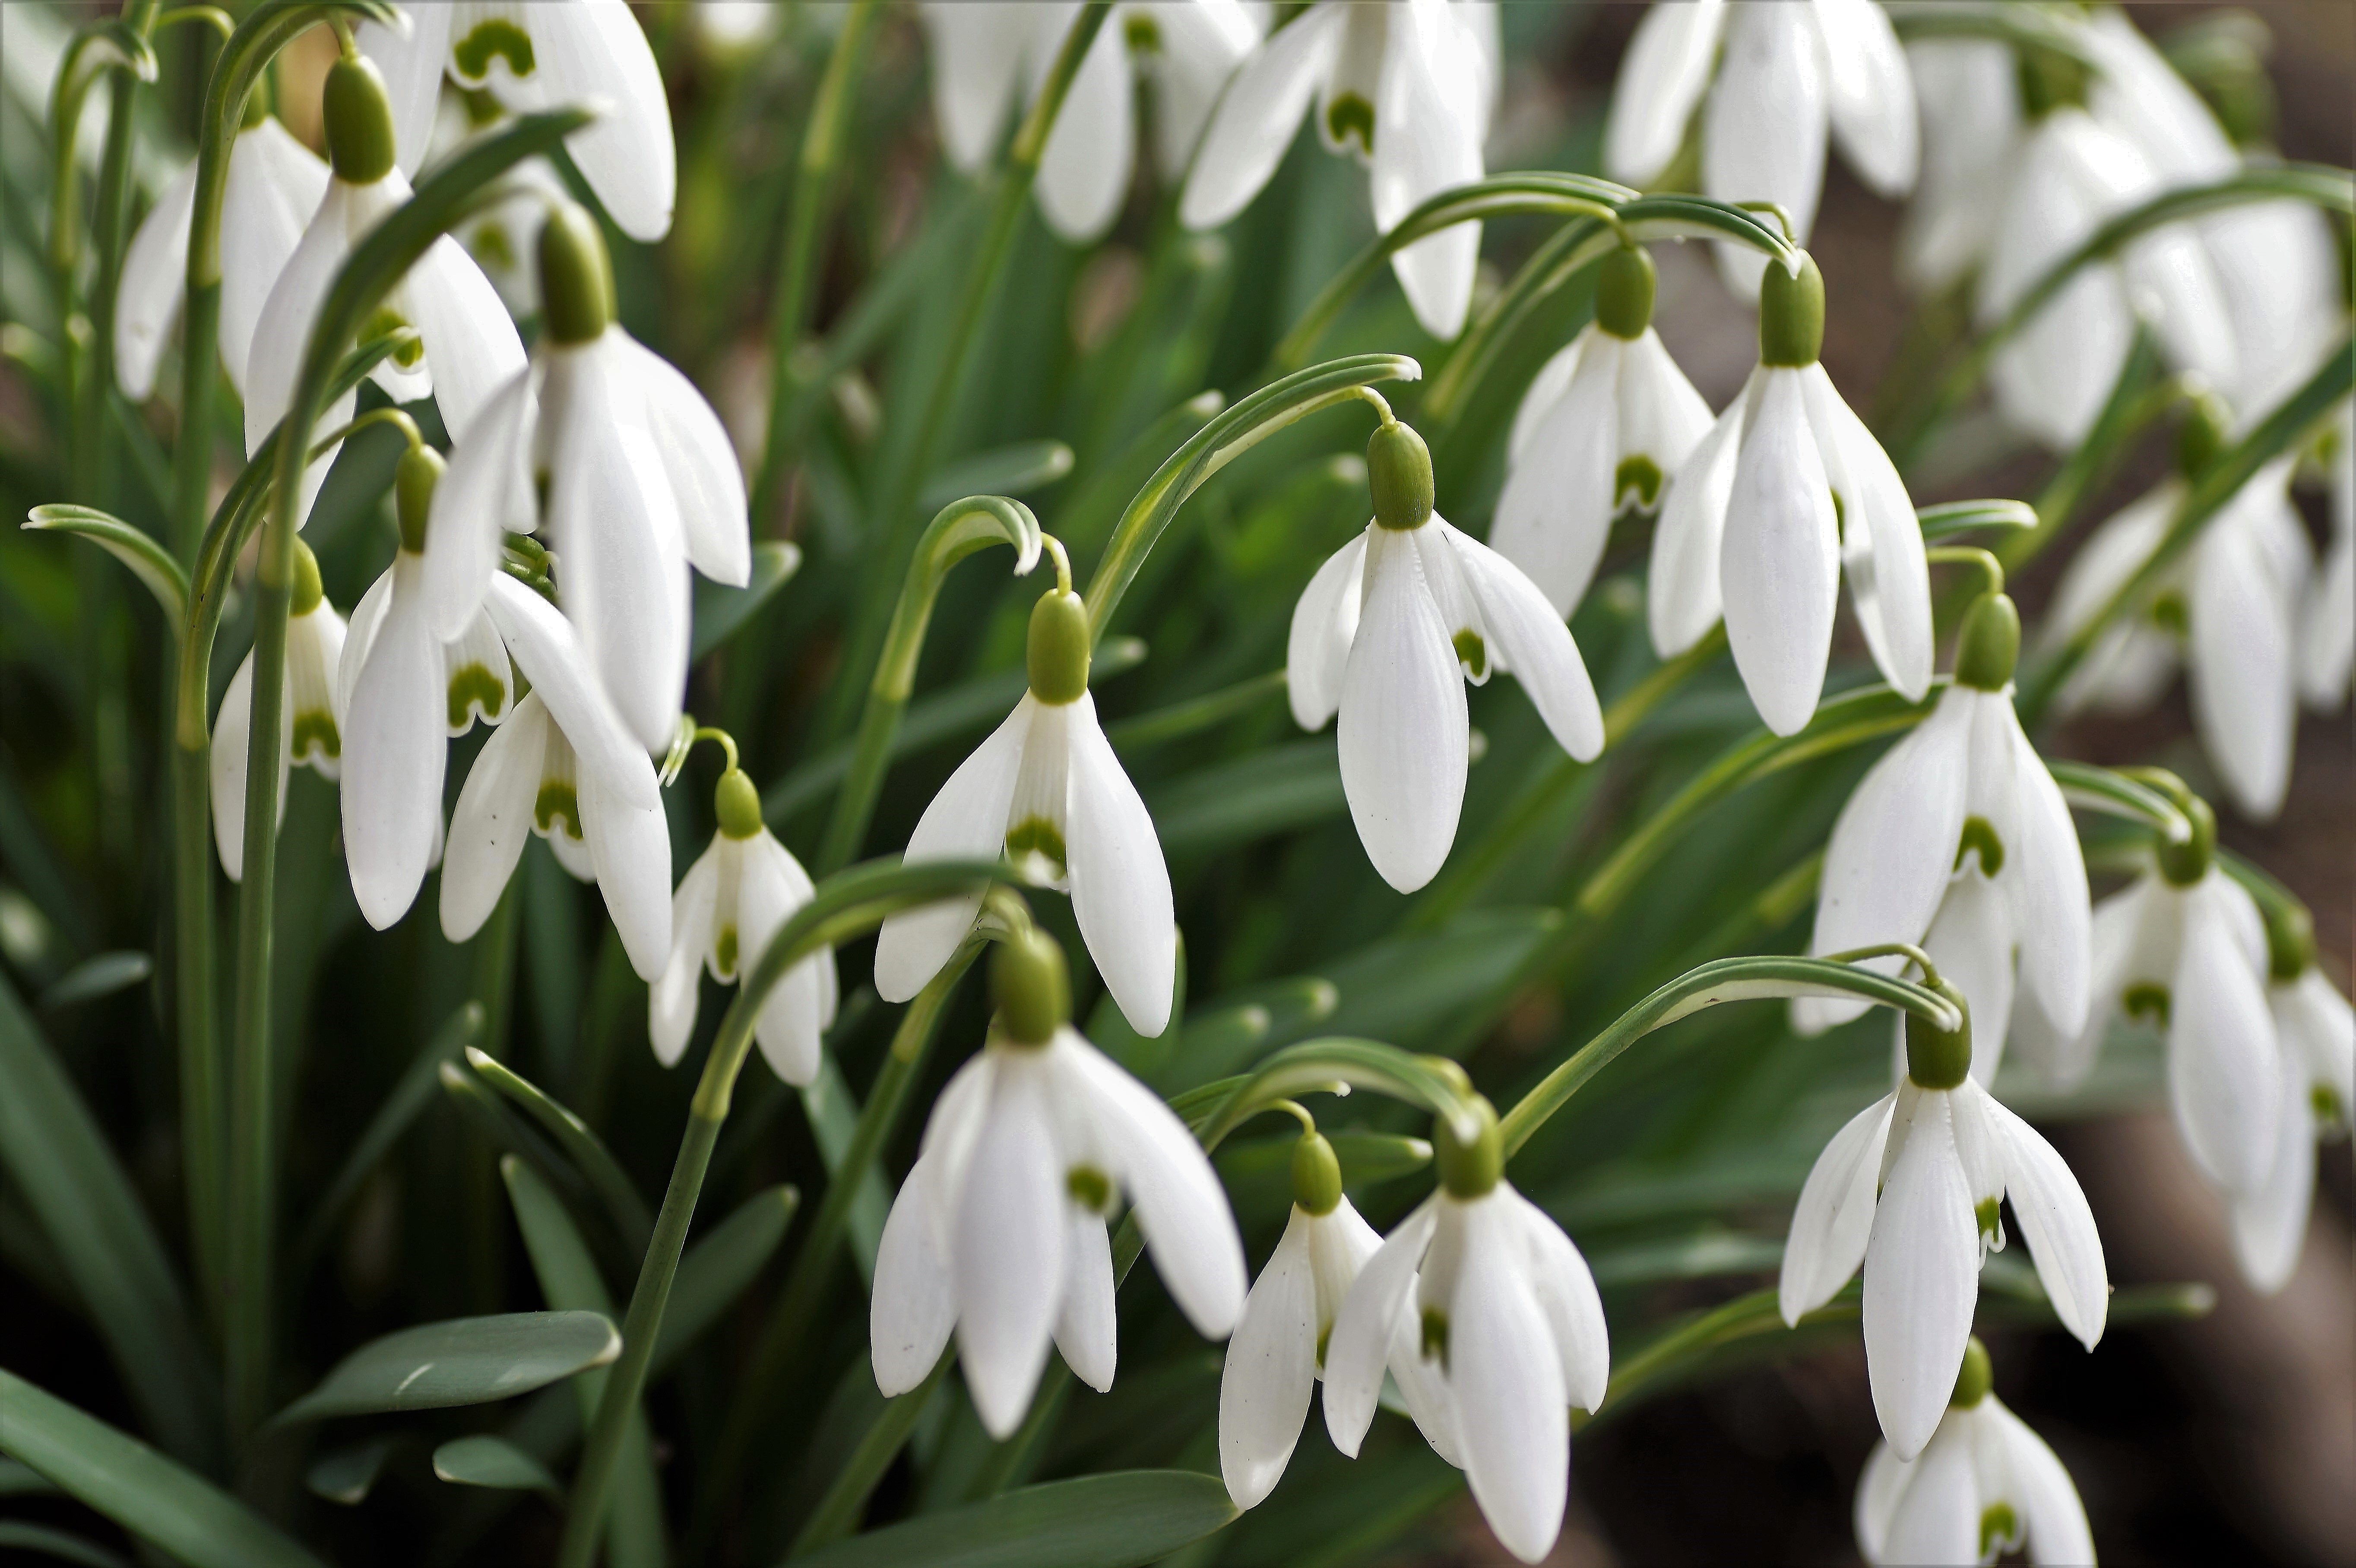
plant, flower, spring, botany, garden, white flower, plants, cluster, snowdrop, hardy, snowdrops, galanthus, flowering plant, the gentle, flower bulbs, land plant, the messenger of spring